Golden Valley Railway

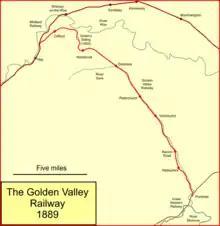
The Golden Valley Railway in 1889

Hay, later renamed Hay on Wye, was connected to the canal network in 1816 when the Hay Railway opened. It was a 3 ft 6 in gauge plateway, reliant on horse traction. It ran to Watton, where there was a wharf on the Brecknock and Abergavenny Canal. Although this considerably improved communications to and from Hay, the advance of railway technology eventually left the Hay Railway behind, and in 1859 the Hereford, Hay and Brecon Railway (HH&BR) was authorised. It agreed a purchase of the Hay Railway in order to convert it to an edge railway with locomotive traction. The proposal was ratified by the Hay Railway Act 1860 (23 & 24 Vict. c. clxxix) of 6 August 1860. The HH&BR opened its line to Hay in 1864. The HH&BR was later taken over by the Midland Railway.